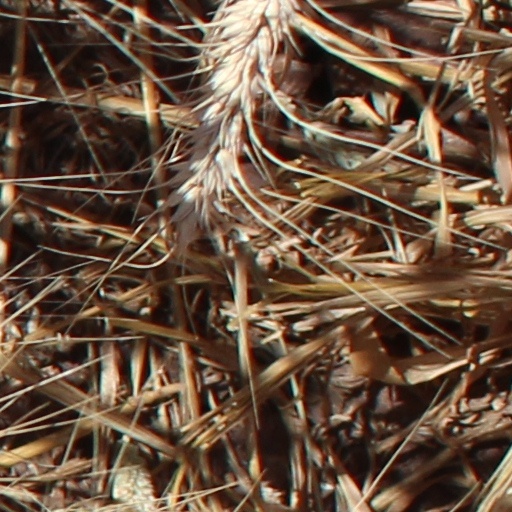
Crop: wheat